Revenge of the Electric Car

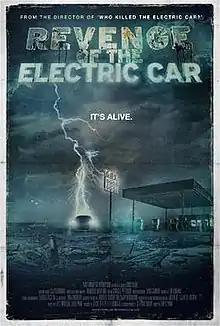

Revenge of the Electric Car is a 2011 American feature documentary film by Chris Paine, who also directed "Who Killed the Electric Car?". The documentary, executive produced by Stefano Durdic, and produced by PG Morgan and Jessie Deeter, had its world premiere at the 2011 Tribeca Film Festival on Earth Day, April 22, 2011. The theatrical release to the public took place on October 21, 2011.